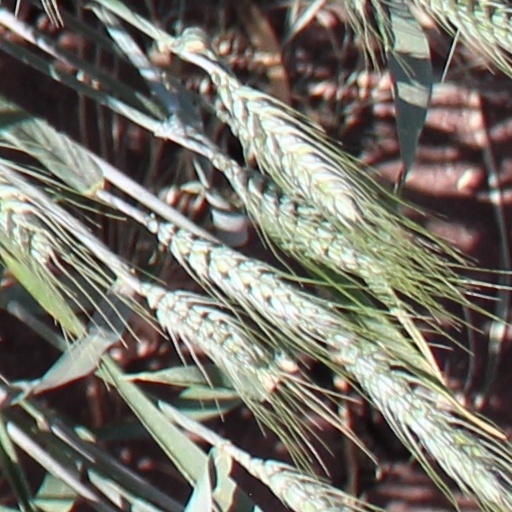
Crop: wheat